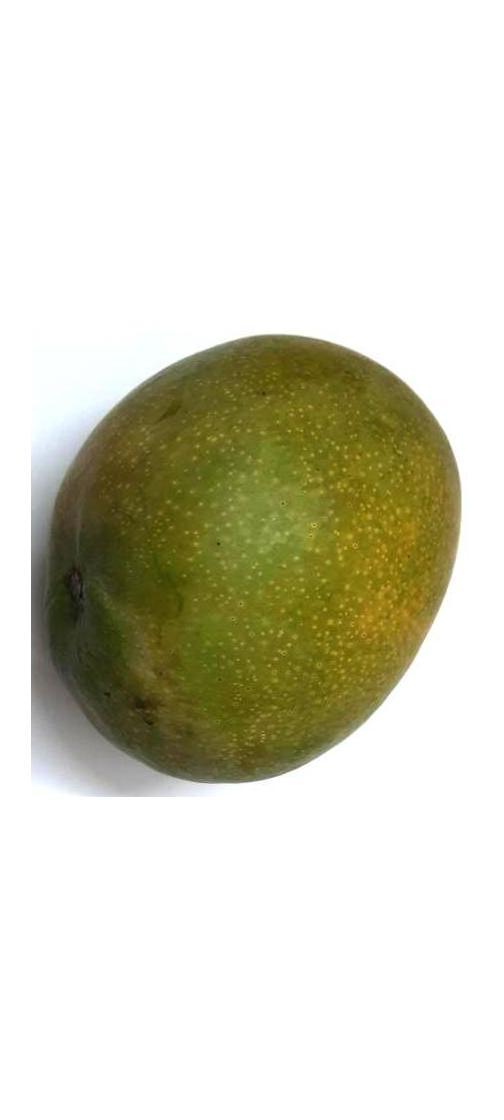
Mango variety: Bari-4